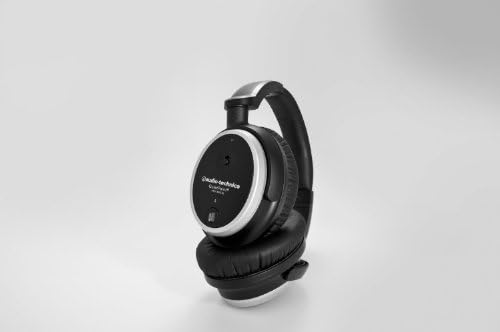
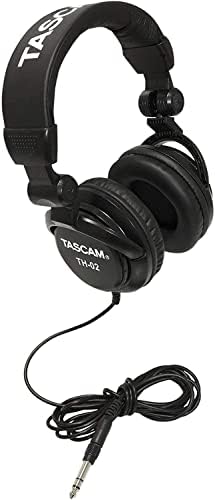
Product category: headphones
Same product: no